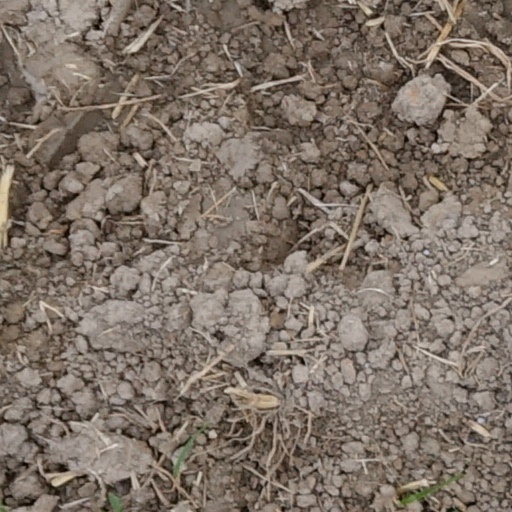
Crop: wheat